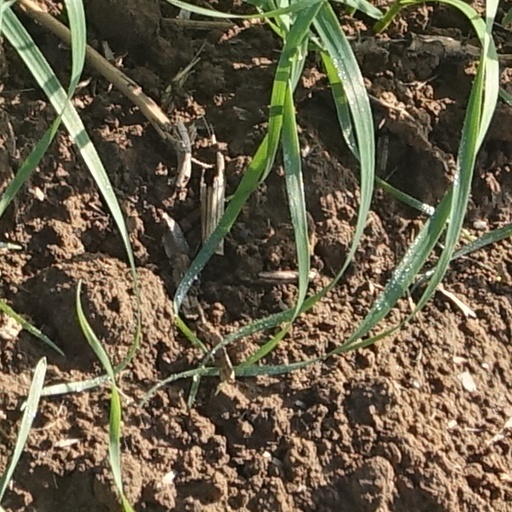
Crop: wheat